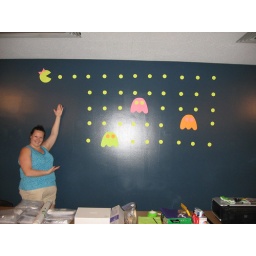
Everyday campers aknowledge things well done at camp! They are posted on a wall in our computer lab!